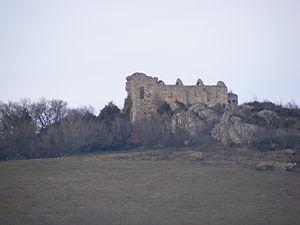
Valderiès est une commune française située dans le département du Tarn, en région Occitanie.